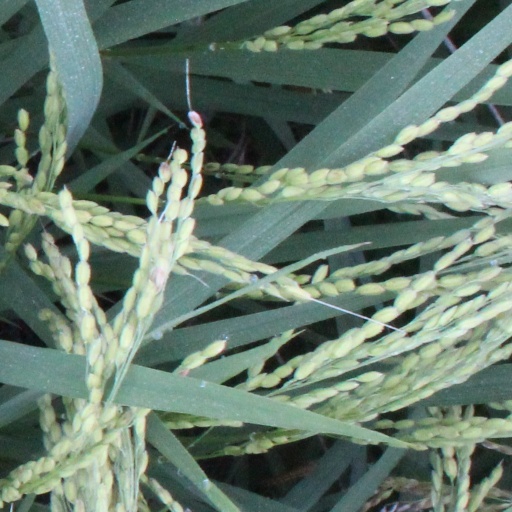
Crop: rice